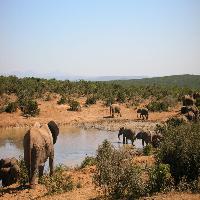
Weather: sun or clear